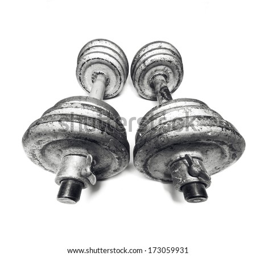
worn old dumbbell on a white background close - up .